Music technology (electric)

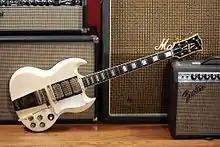
A 1963 Gibson SG Custom electric guitar with its headstock leaning on a small guitar amplifier, which contains a power amplifier and a loudspeaker in a wooden cabinet

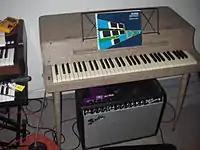
A Wurlitzer model 112 electric piano plugged into an instrument amplifier

Electric music technology refers to musical instruments and recording devices that use electrical circuits, which are often combined with mechanical technologies. Examples of electric musical instruments include the electro-mechanical electric piano (invented in 1929), the electric guitar (invented in 1931), the electro-mechanical Hammond organ (developed in 1934) and the electric bass (invented in 1935). All of these electric instruments do not produce a sound that is audible by the performer or audience in a performance setting unless they are connected to instrument amplifiers and loudspeaker cabinets, which made them sound loud enough for performers and the audience to hear. Amplifiers and loudspeakers are separate from the instrument in the case of the electric guitar (which uses a guitar amplifier), electric bass (which uses a bass amplifier) and some electric organs (which use a Leslie speaker or similar cabinet) and most electric pianos. Some electric organs and electric pianos include the amplifier and speaker cabinet within the main housing for the instrument.